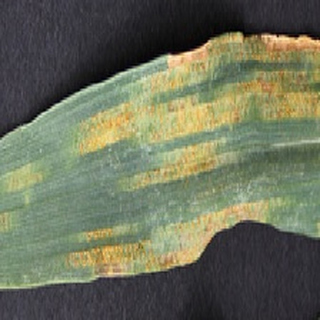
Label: wheat_yellow_rust